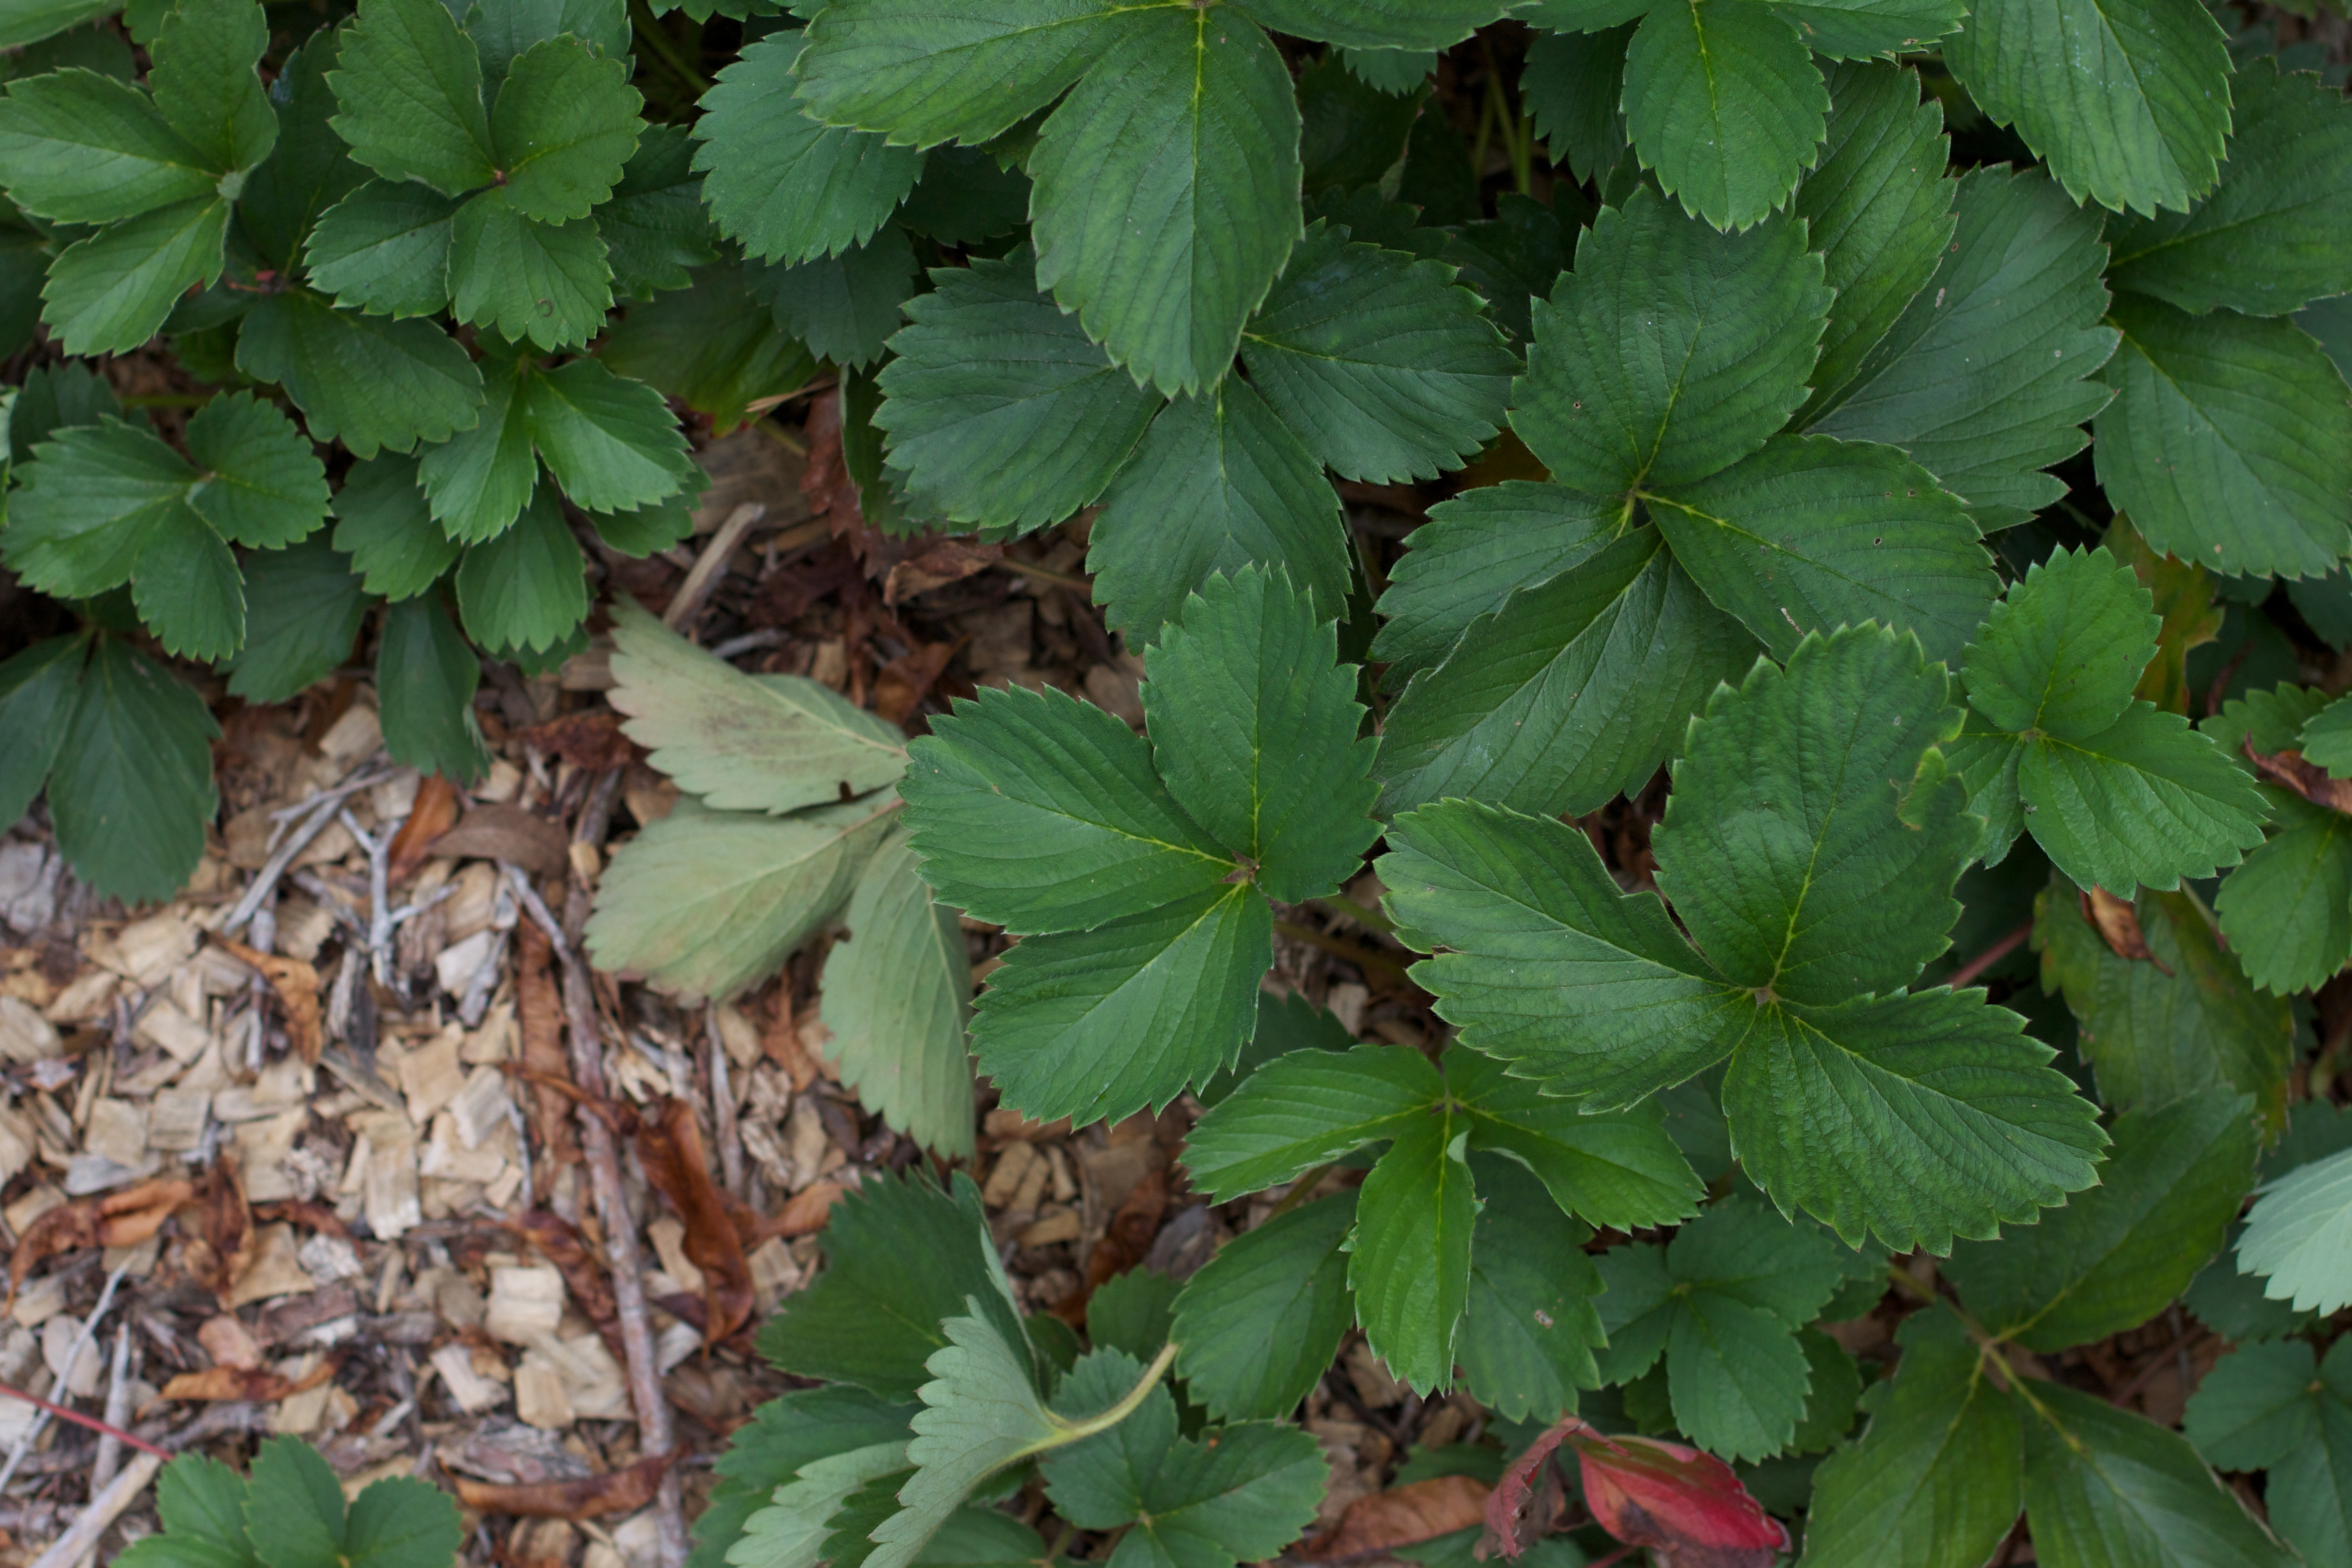
tree, plant, berry, leaf, flower, green, herb, produce, garden, flora, wildflower, shrub, deciduous, dailyshoot, flowering plant, land plant, dewberry